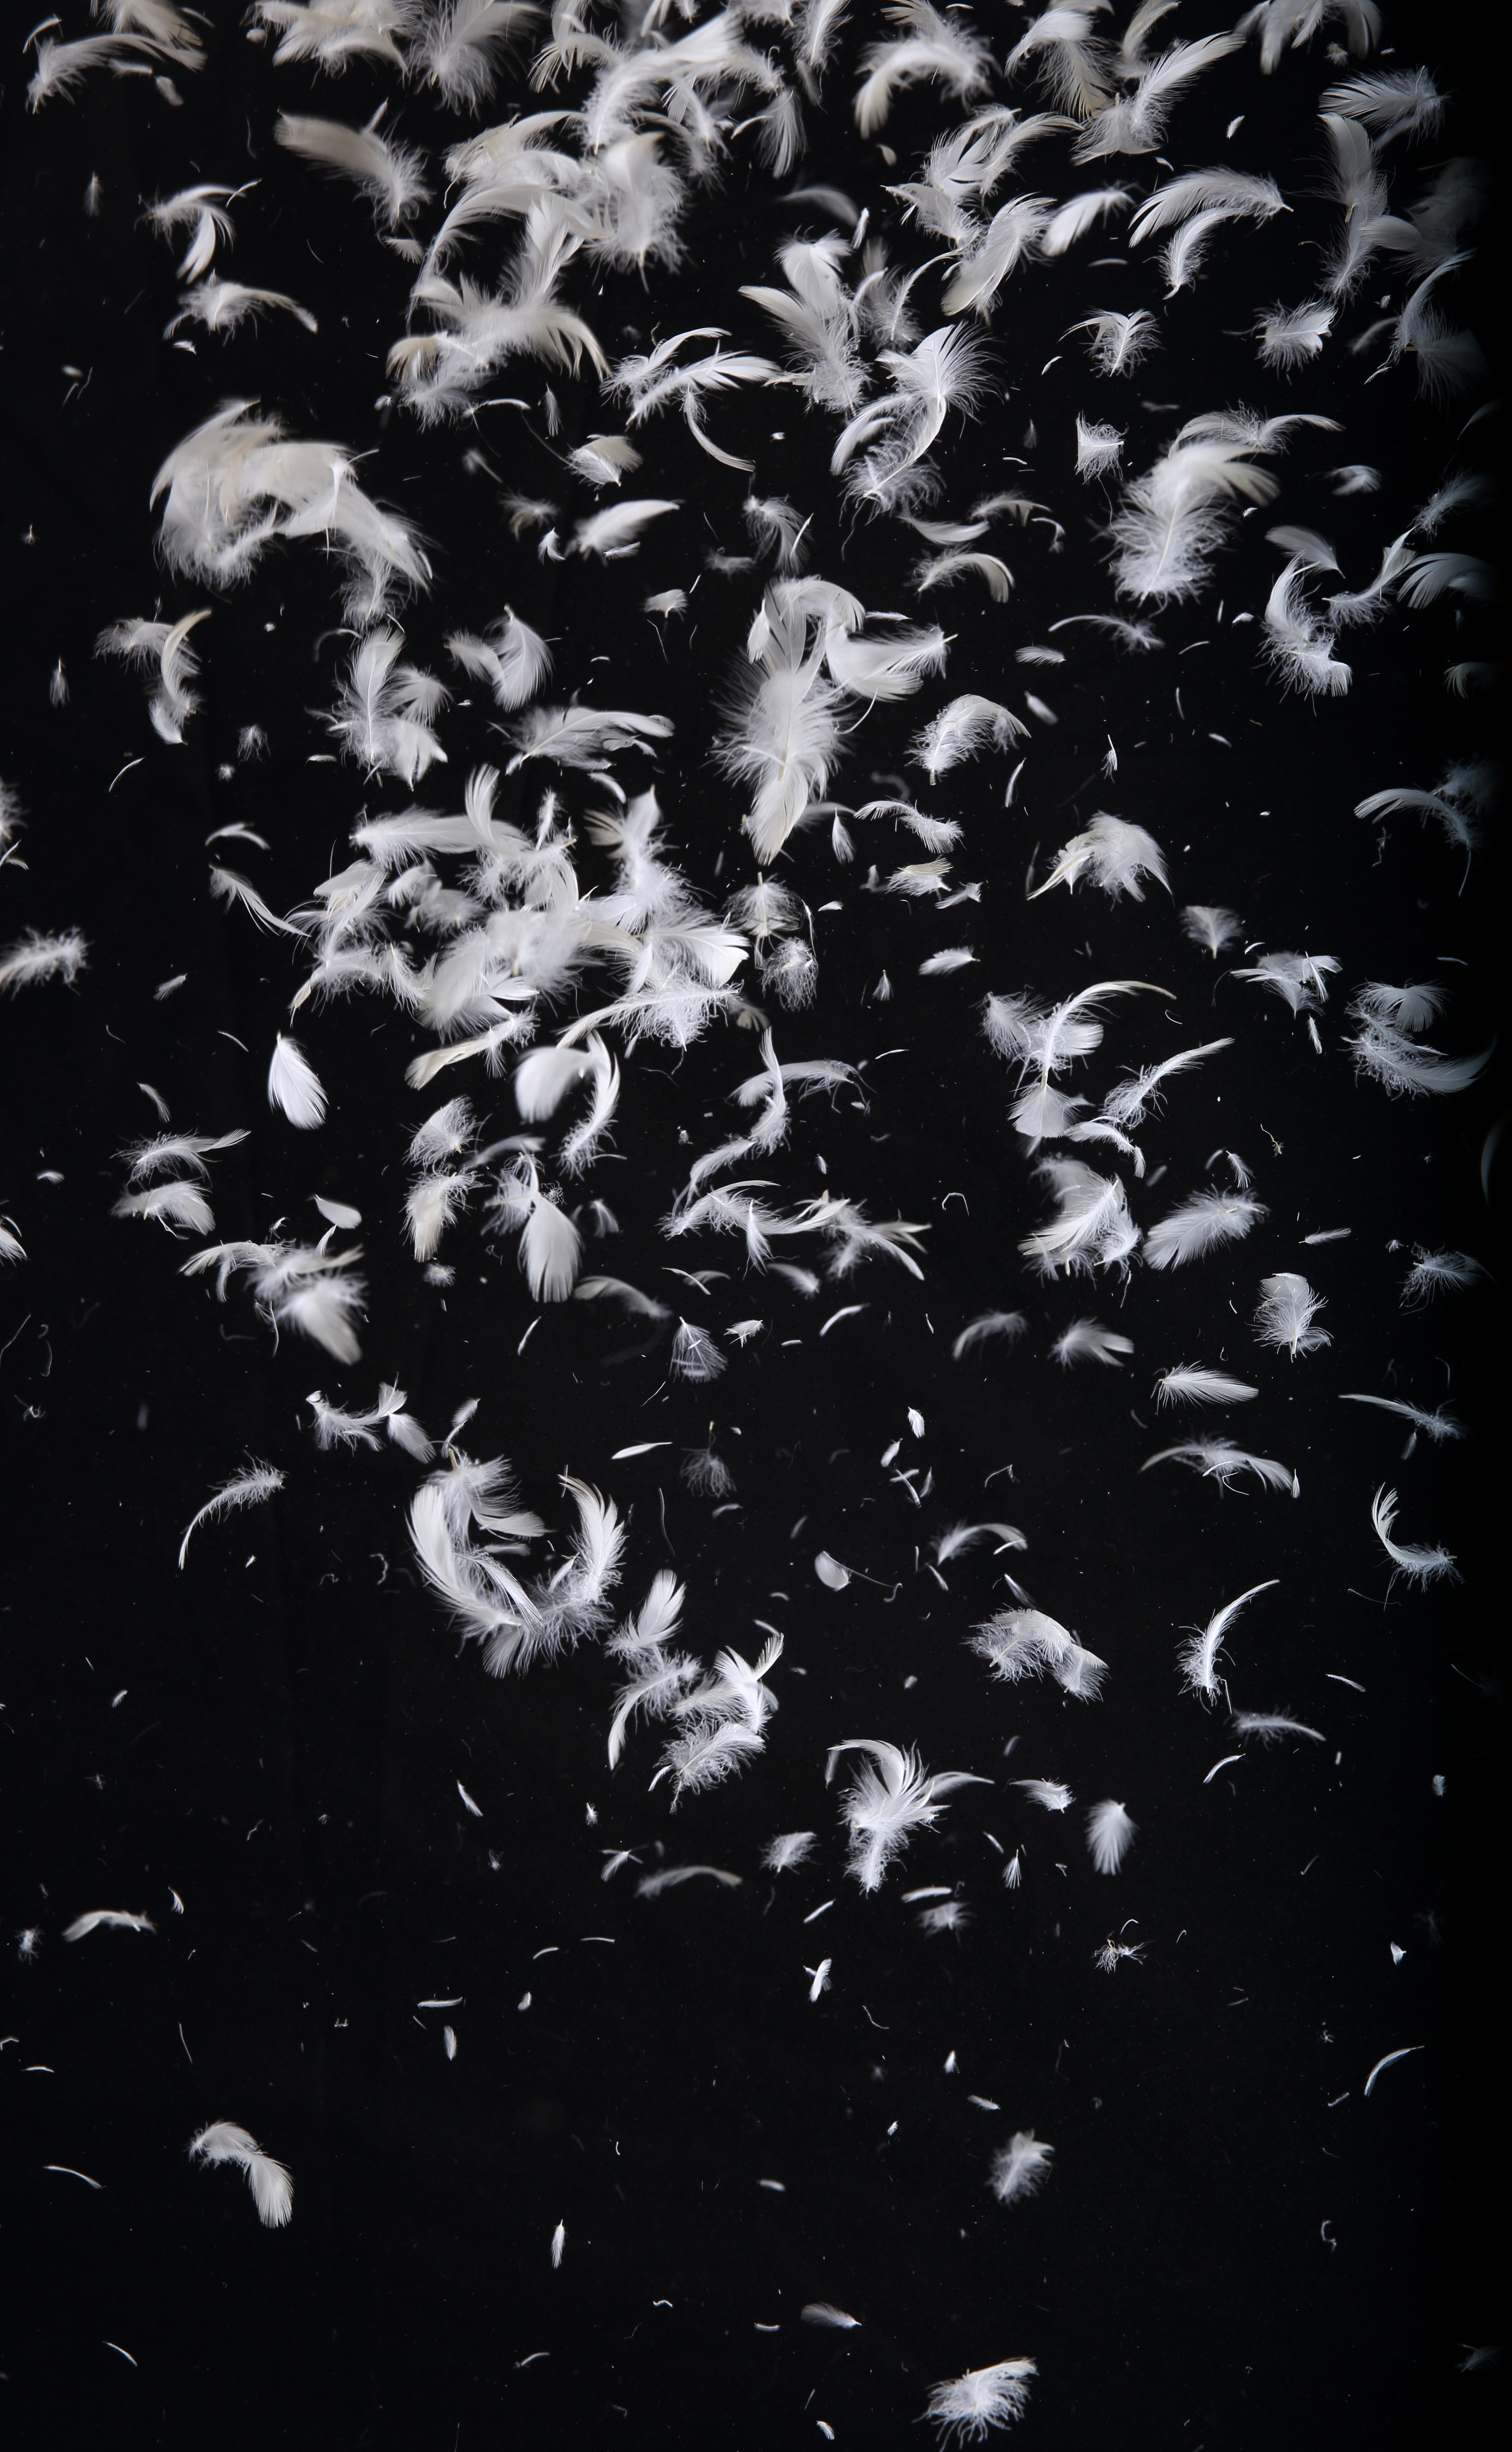
black and white, white, leaf, darkness, black, monochrome, feather, new, scamp, monochrome photography, synthetic, a flop